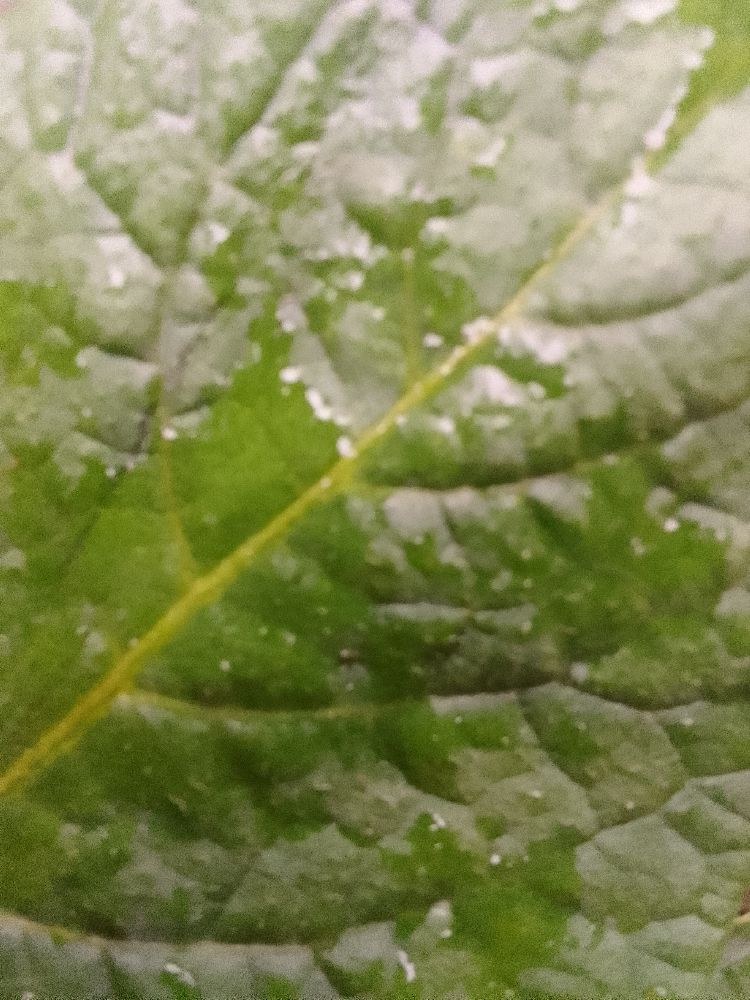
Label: Healthy